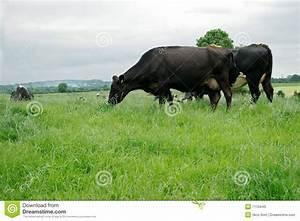
cow